Bossey Ecumenical Institute

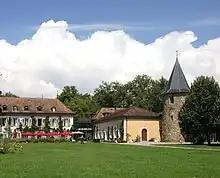
Château de Bossey

The Bossey Ecumenical Institute (Ecumenical Institute Bossey) is the ecumenical institute of the World Council of Churches. It was founded in 1946. The dean of the Institute is the Rev. Dr Simone Sinn. Degrees and other academic awards are accredited by the University of Geneva.